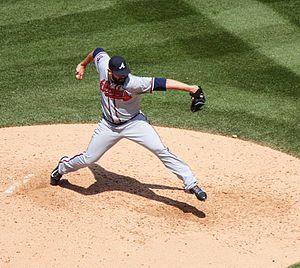
Jordan Craig Walden est un lanceur de relève droitier des Ligues majeures de baseball jouant pour les Cardinals de Saint-Louis.